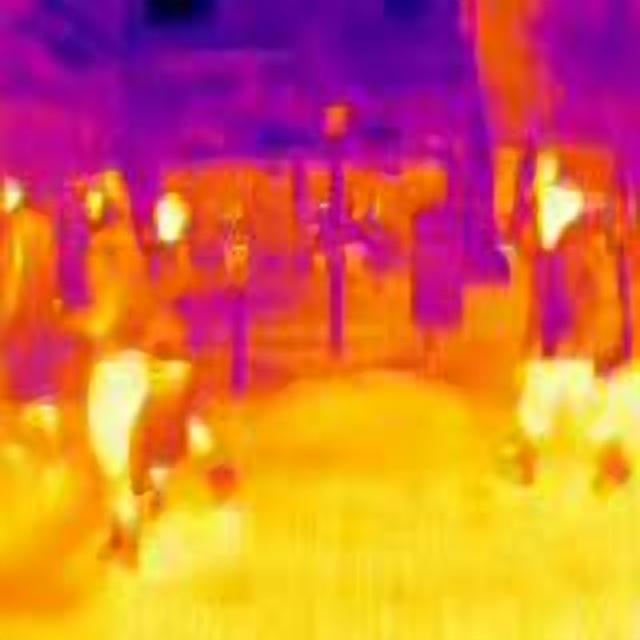
Detected objects:
label: person
label: person
label: person
label: person
label: person
label: person
label: person